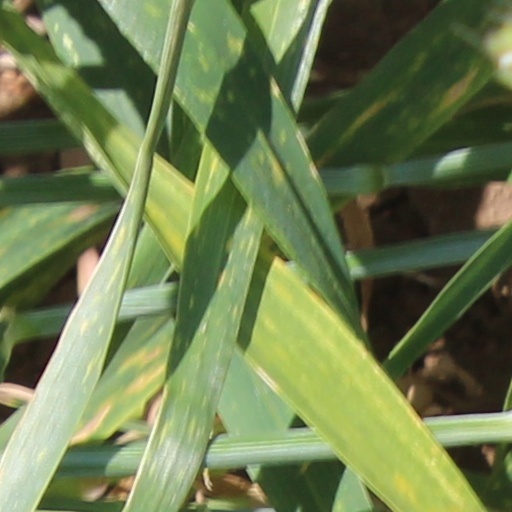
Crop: wheat